Elizabeth Zimmerman

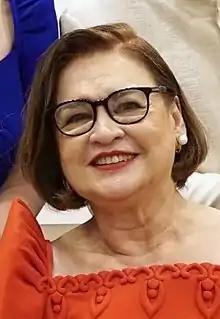
Zimmerman in 2018

Elizabeth Abellana Zimmerman (born April 14, 1948) is the former wife of Rodrigo Duterte, the 16th President of the Philippines, and the mother of incumbent Vice President Sara Duterte, incumbent Davao City representative Paolo Duterte, and Davao City acting mayor Sebastian Duterte.